Demographics of Mexico

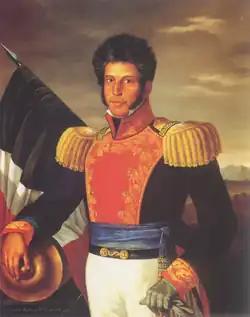
Vicente Guerrero, major figure during the late Mexican War of Independence and second President of Mexico, was an Afro-descendent. His father was Mestizo and his mother was Black.

The 2003 General Law of Linguistic Rights of the Indigenous Peoples recognizes 62 indigenous languages as "national languages" which have the same validity as Spanish in all territories in which they are spoken. The recognition of indigenous languages and the protection of indigenous cultures is granted not only to the ethnic groups indigenous to modern-day Mexican territory, but also to other North American indigenous groups that migrated to Mexico from the United States, such as the Kikapú in the 19th century and those who immigrated from Guatemala in the 1980s. The category of "indígena" (indigenous) in Mexico has been defined based on different criteria throughout history. This means that the percentage of the Mexican population defined as "indigenous" varies according to the definition applied.